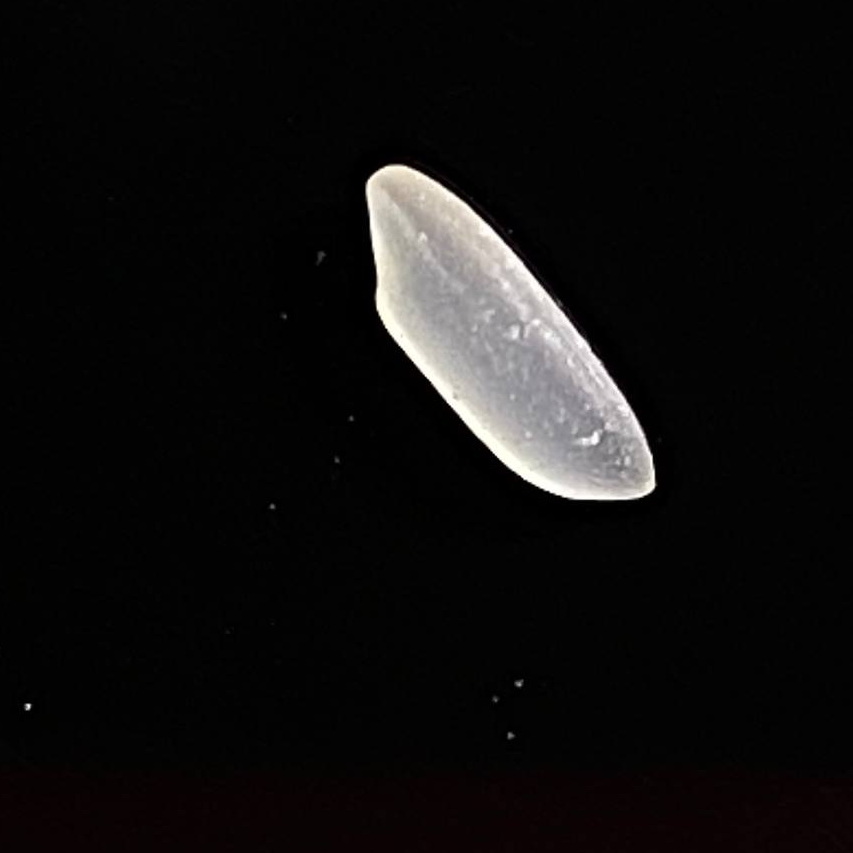
Rice variety: Katarivog